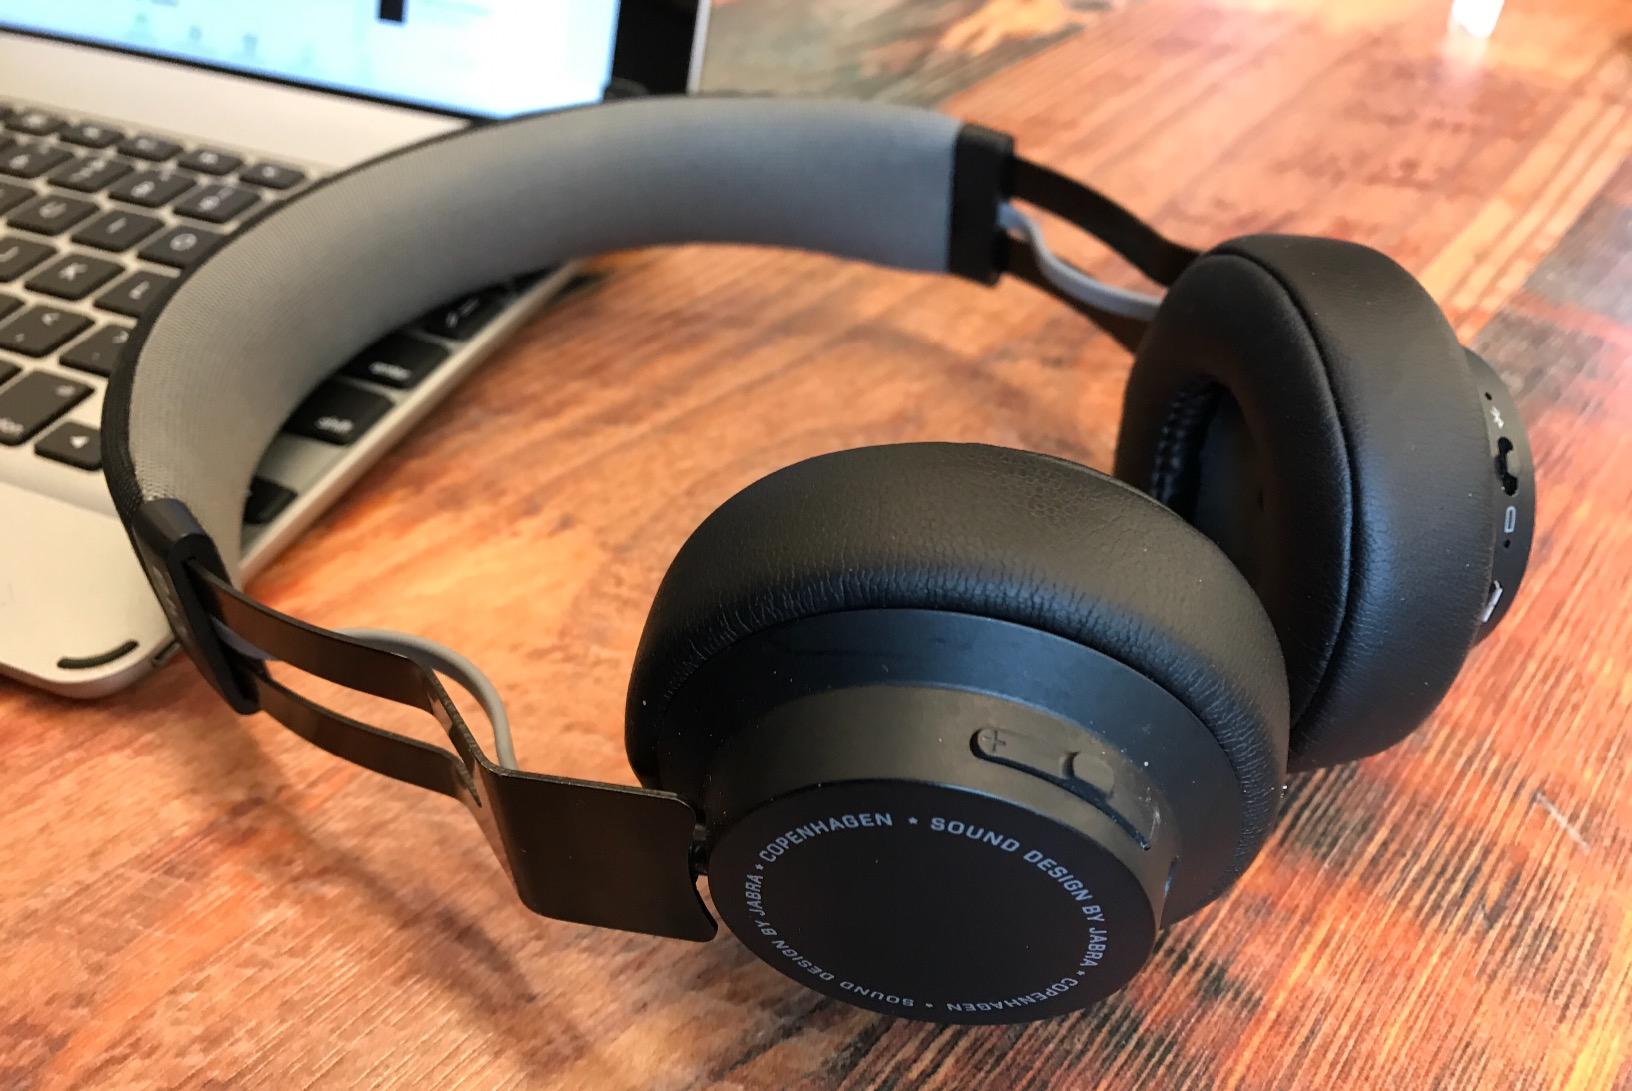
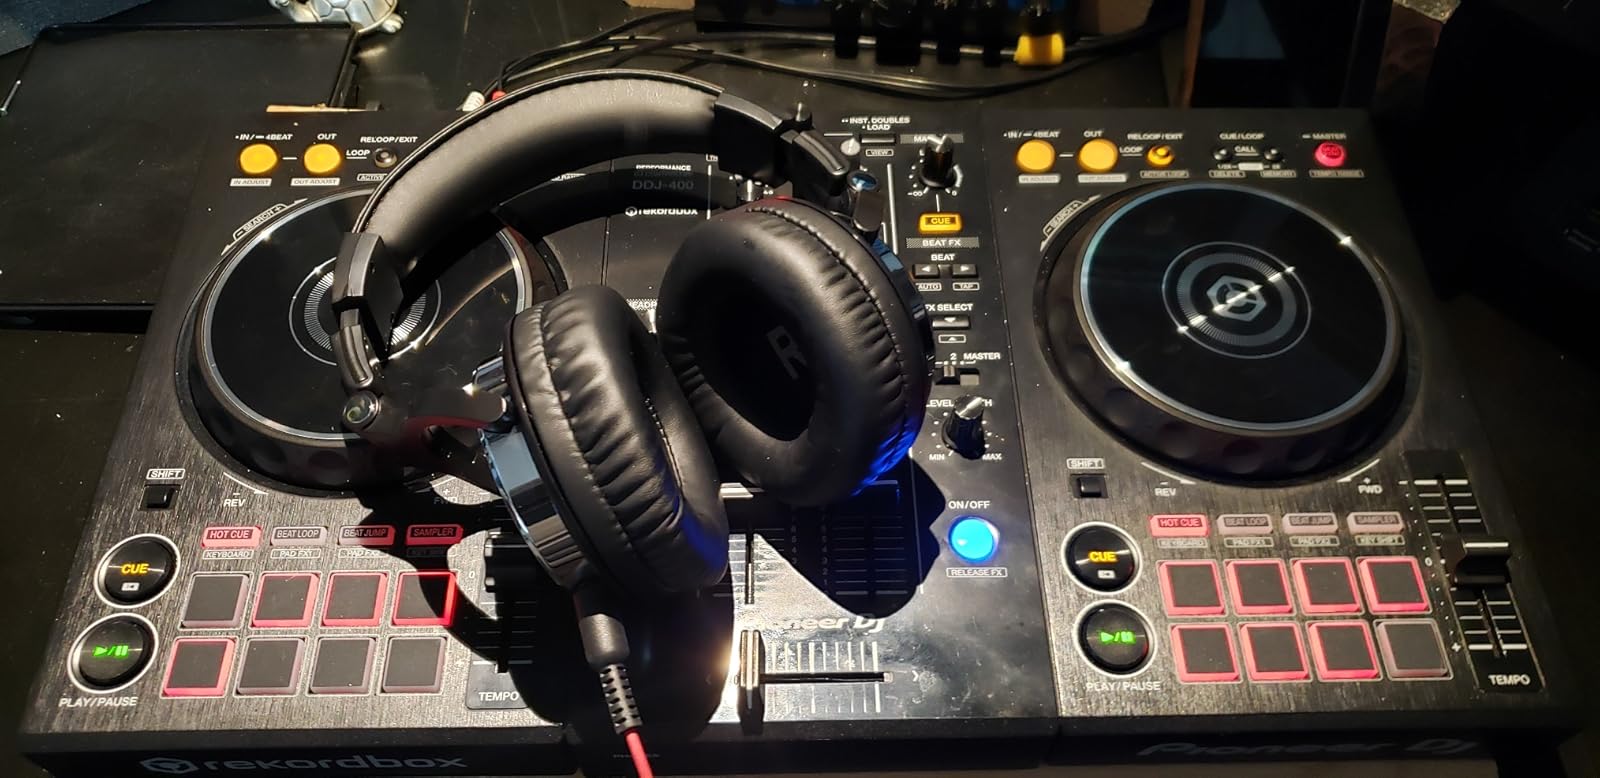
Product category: headphones
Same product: no